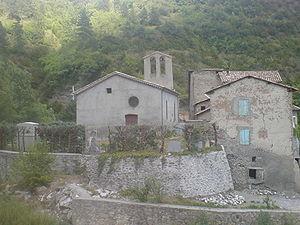
Le département français des Alpes-de-Haute-Provence compte 275 églises pour un total de 200 communes, soit une moyenne de 1,37 église par commune.
La liste des sites classés des Alpes-de-Haute-Provence présente les sites naturels classés du département des Alpes-de-Haute-Provence.
Beaujeu est une commune française, située dans le département des Alpes-de-Haute-Provence en région Provence-Alpes-Côte d'Azur.